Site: brandenburg
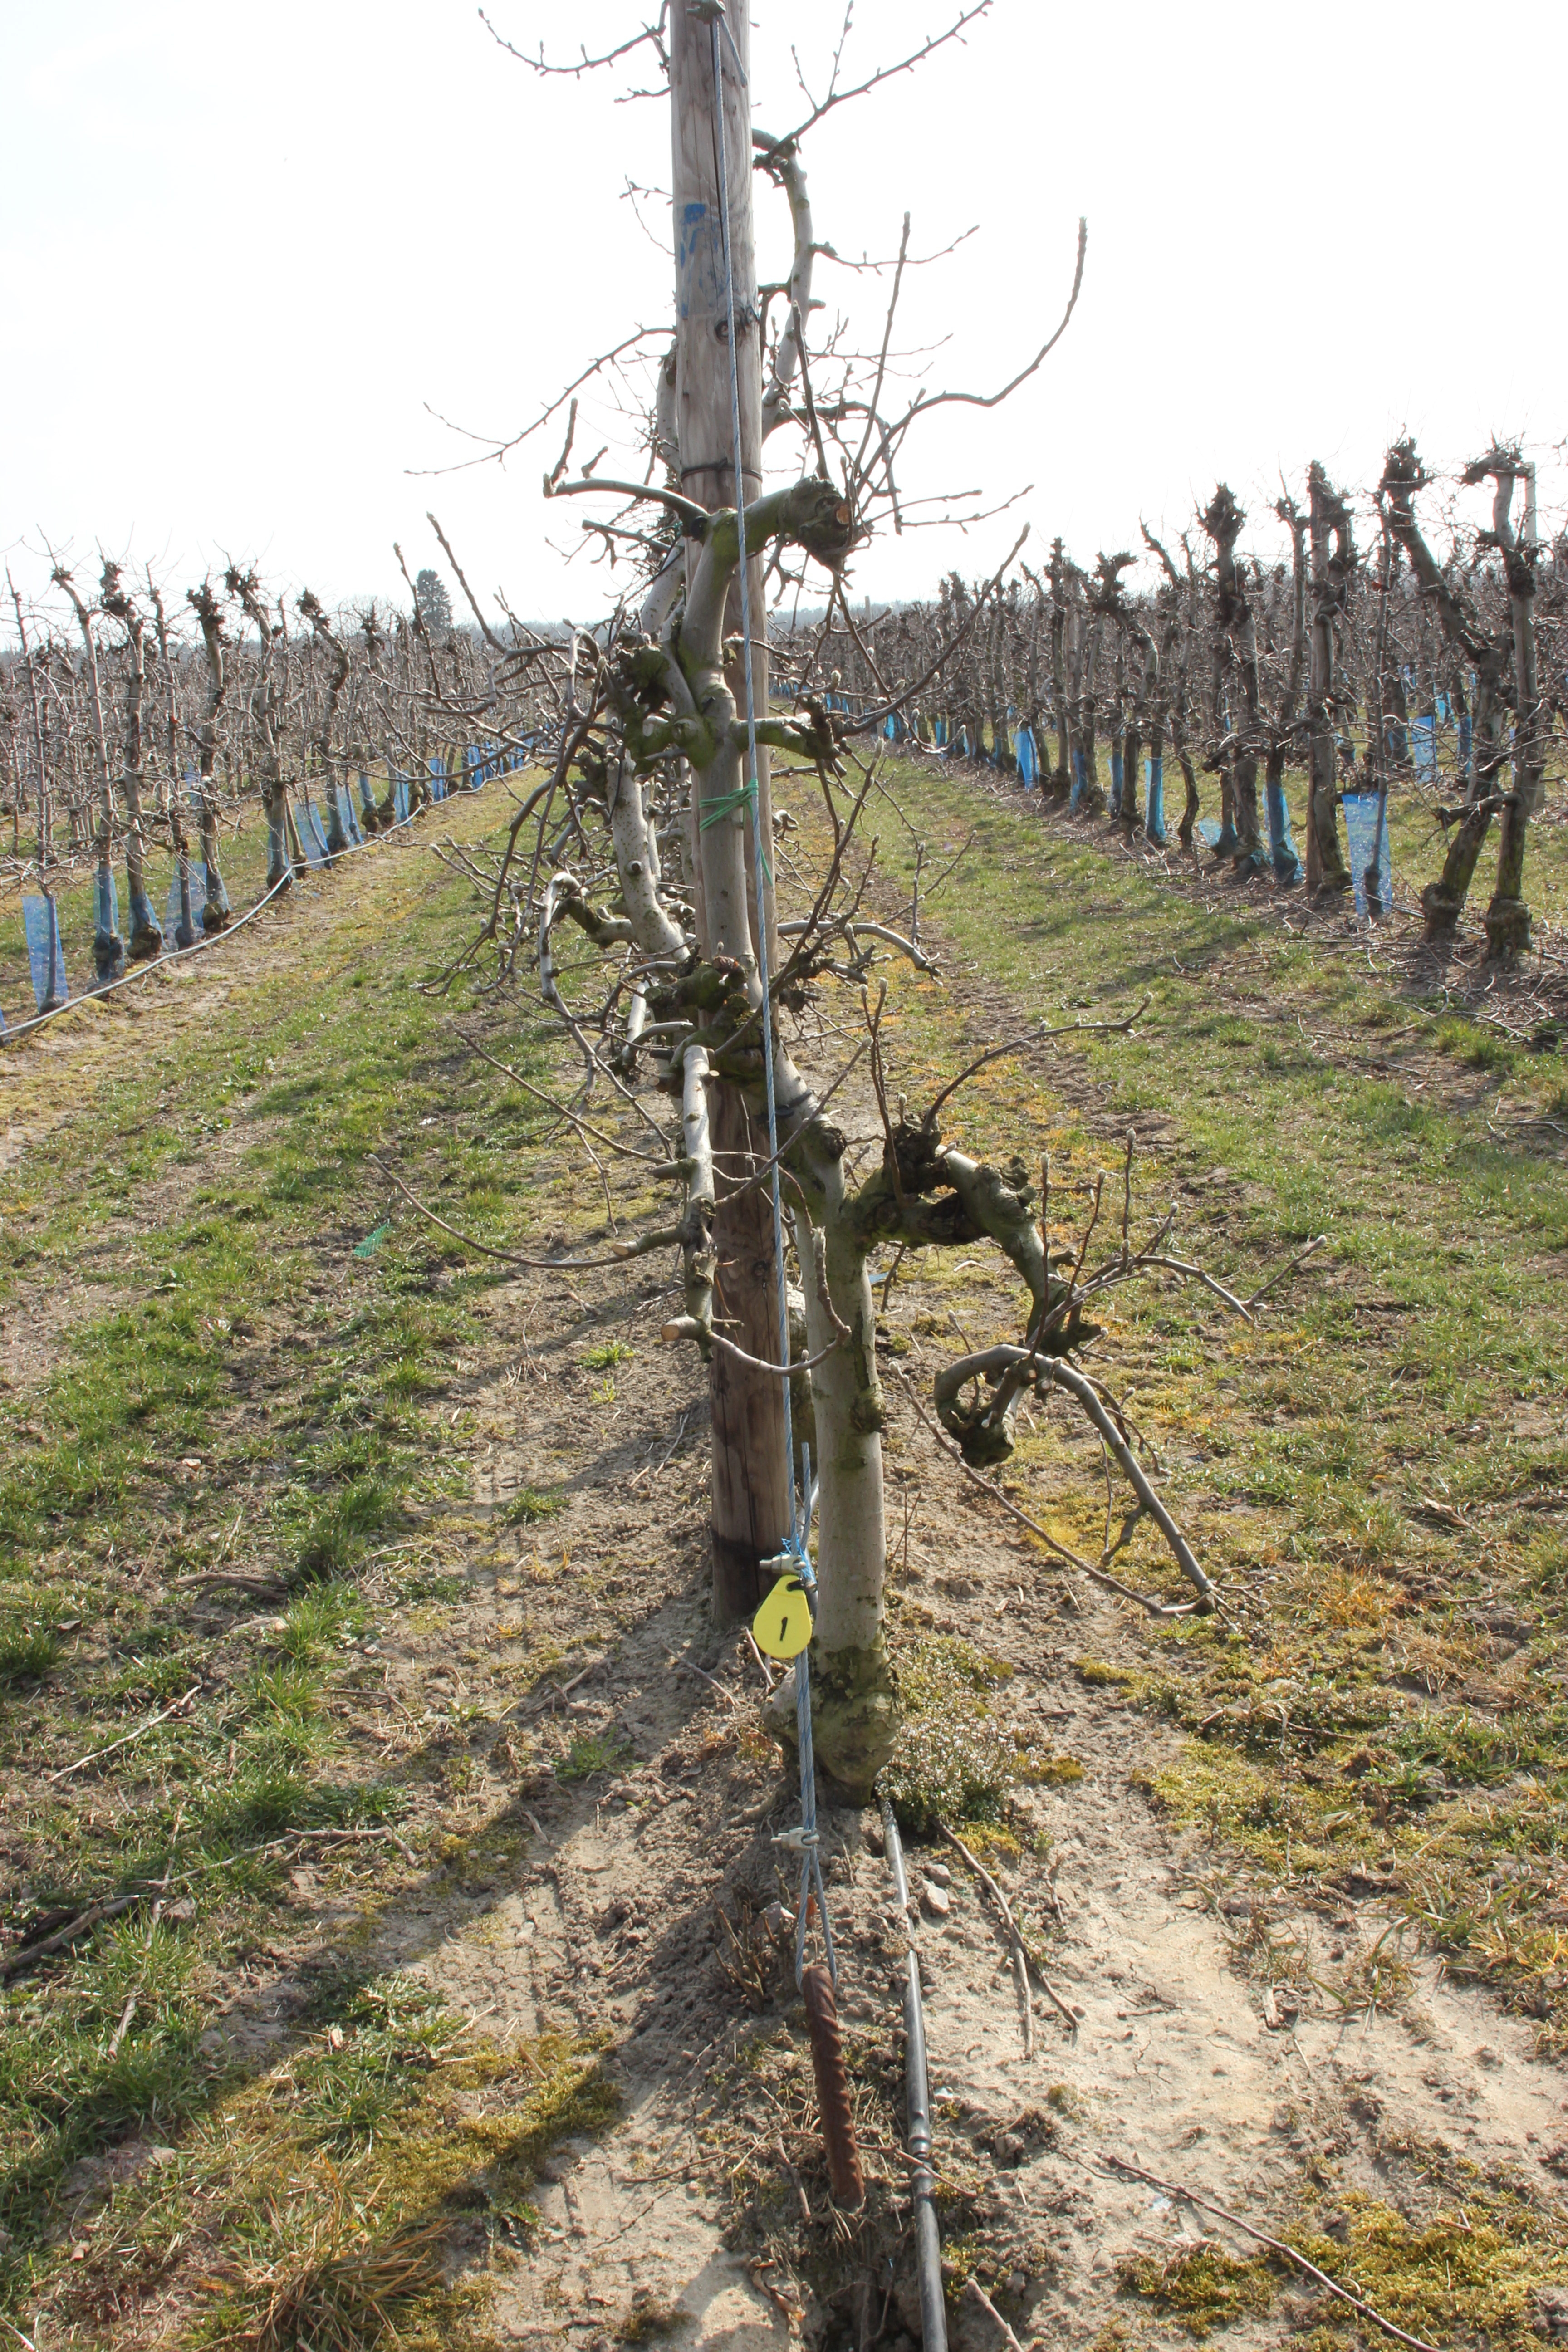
Growth stage (BBCH 03): Bud development